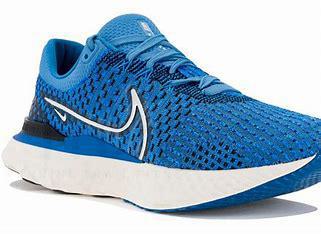
Brand: Nike
Model: React Infinity Run Flyknit 3